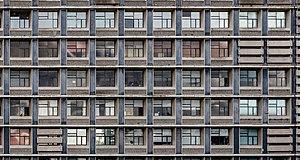
Le district de Selwyn est situé dans la région de Canterbury, sur la côte est de l'île du Sud de la Nouvelle-Zélande.